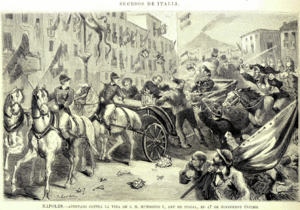
Giovanni Passannante est un anarchiste italien, connu pour une tentative d'assassinat sur le roi Humbert Iᵉʳ.